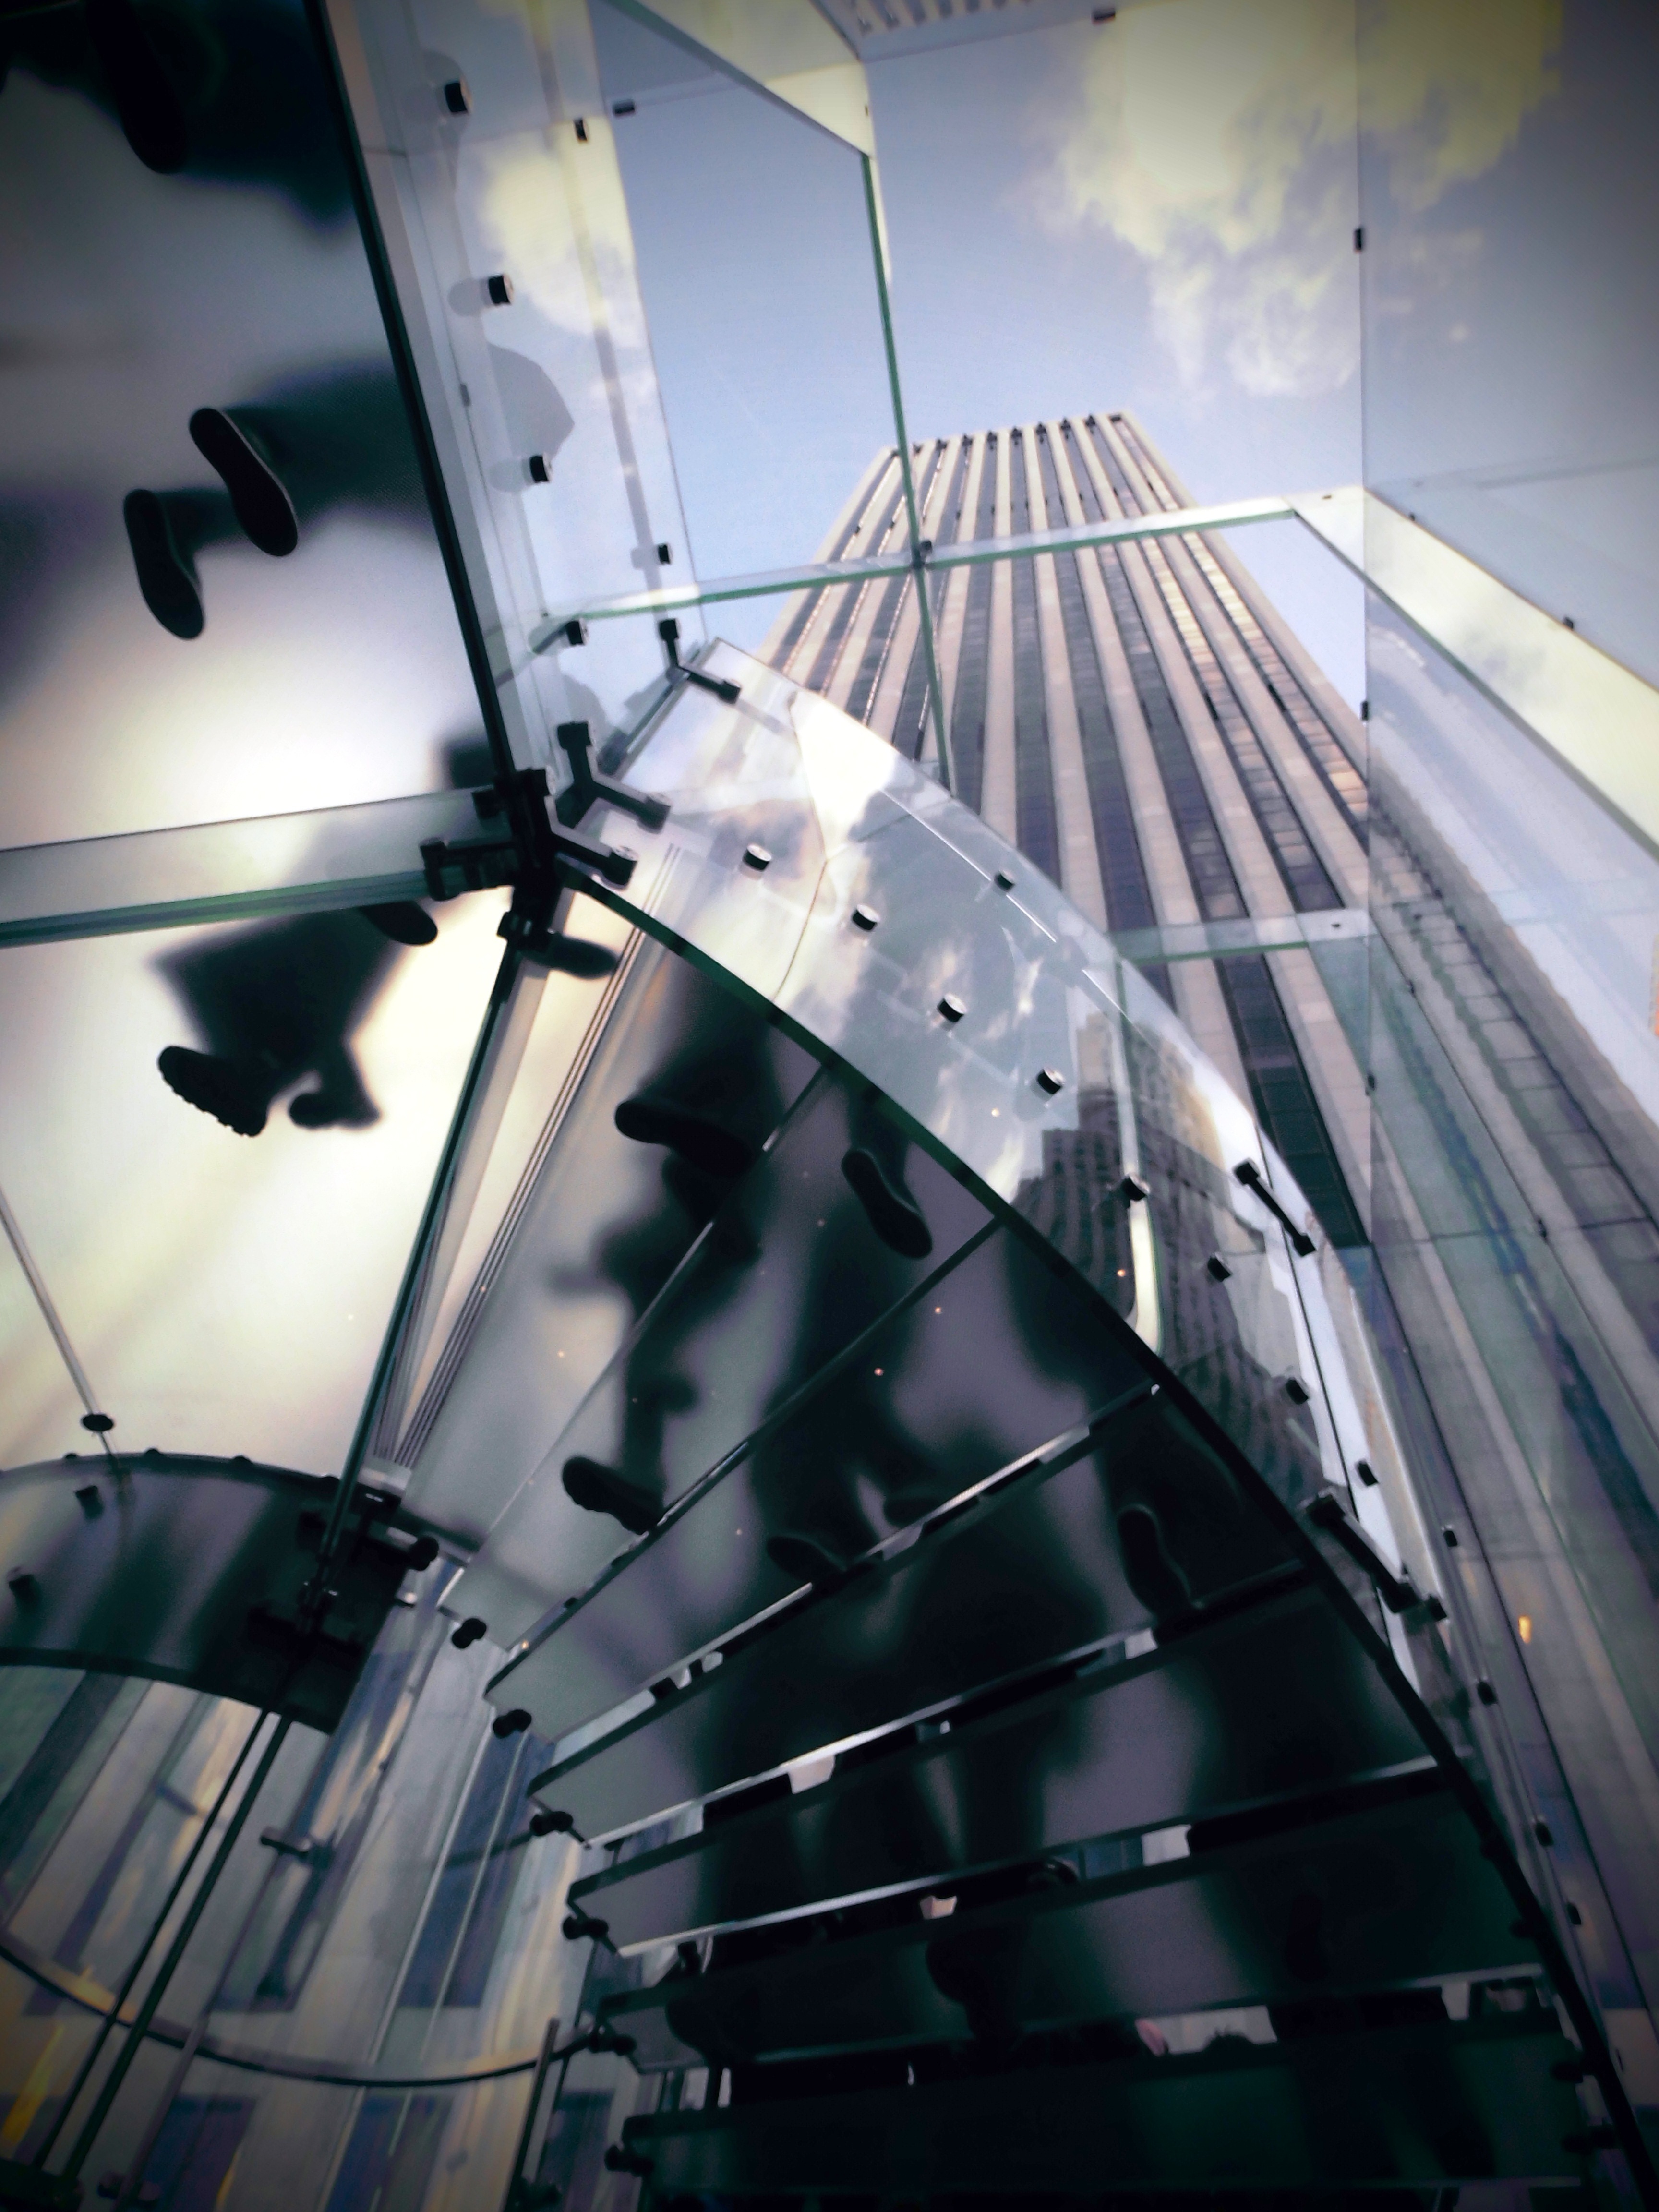
iphone, apple, silhouette, light, architecture, glass, run, building, city, skyscraper, new york, crowd, vehicle, nyc, mast, space, usa, human, facade, movement, lighting, brand, face, art, design, outlook, ny, rush, mess, away, backdrop, branding, target, big apple, fifth avenue, glass house, apple shop, editor choice